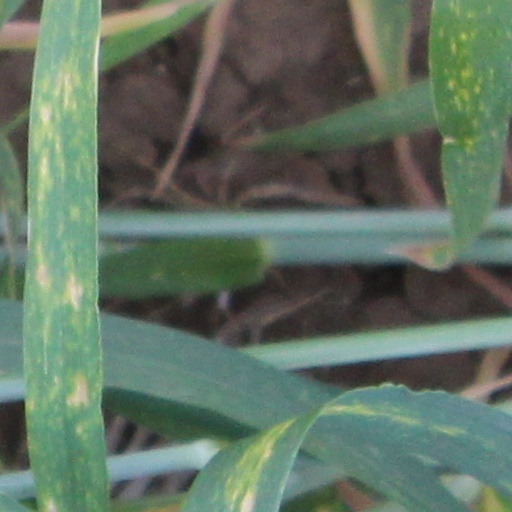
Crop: wheat